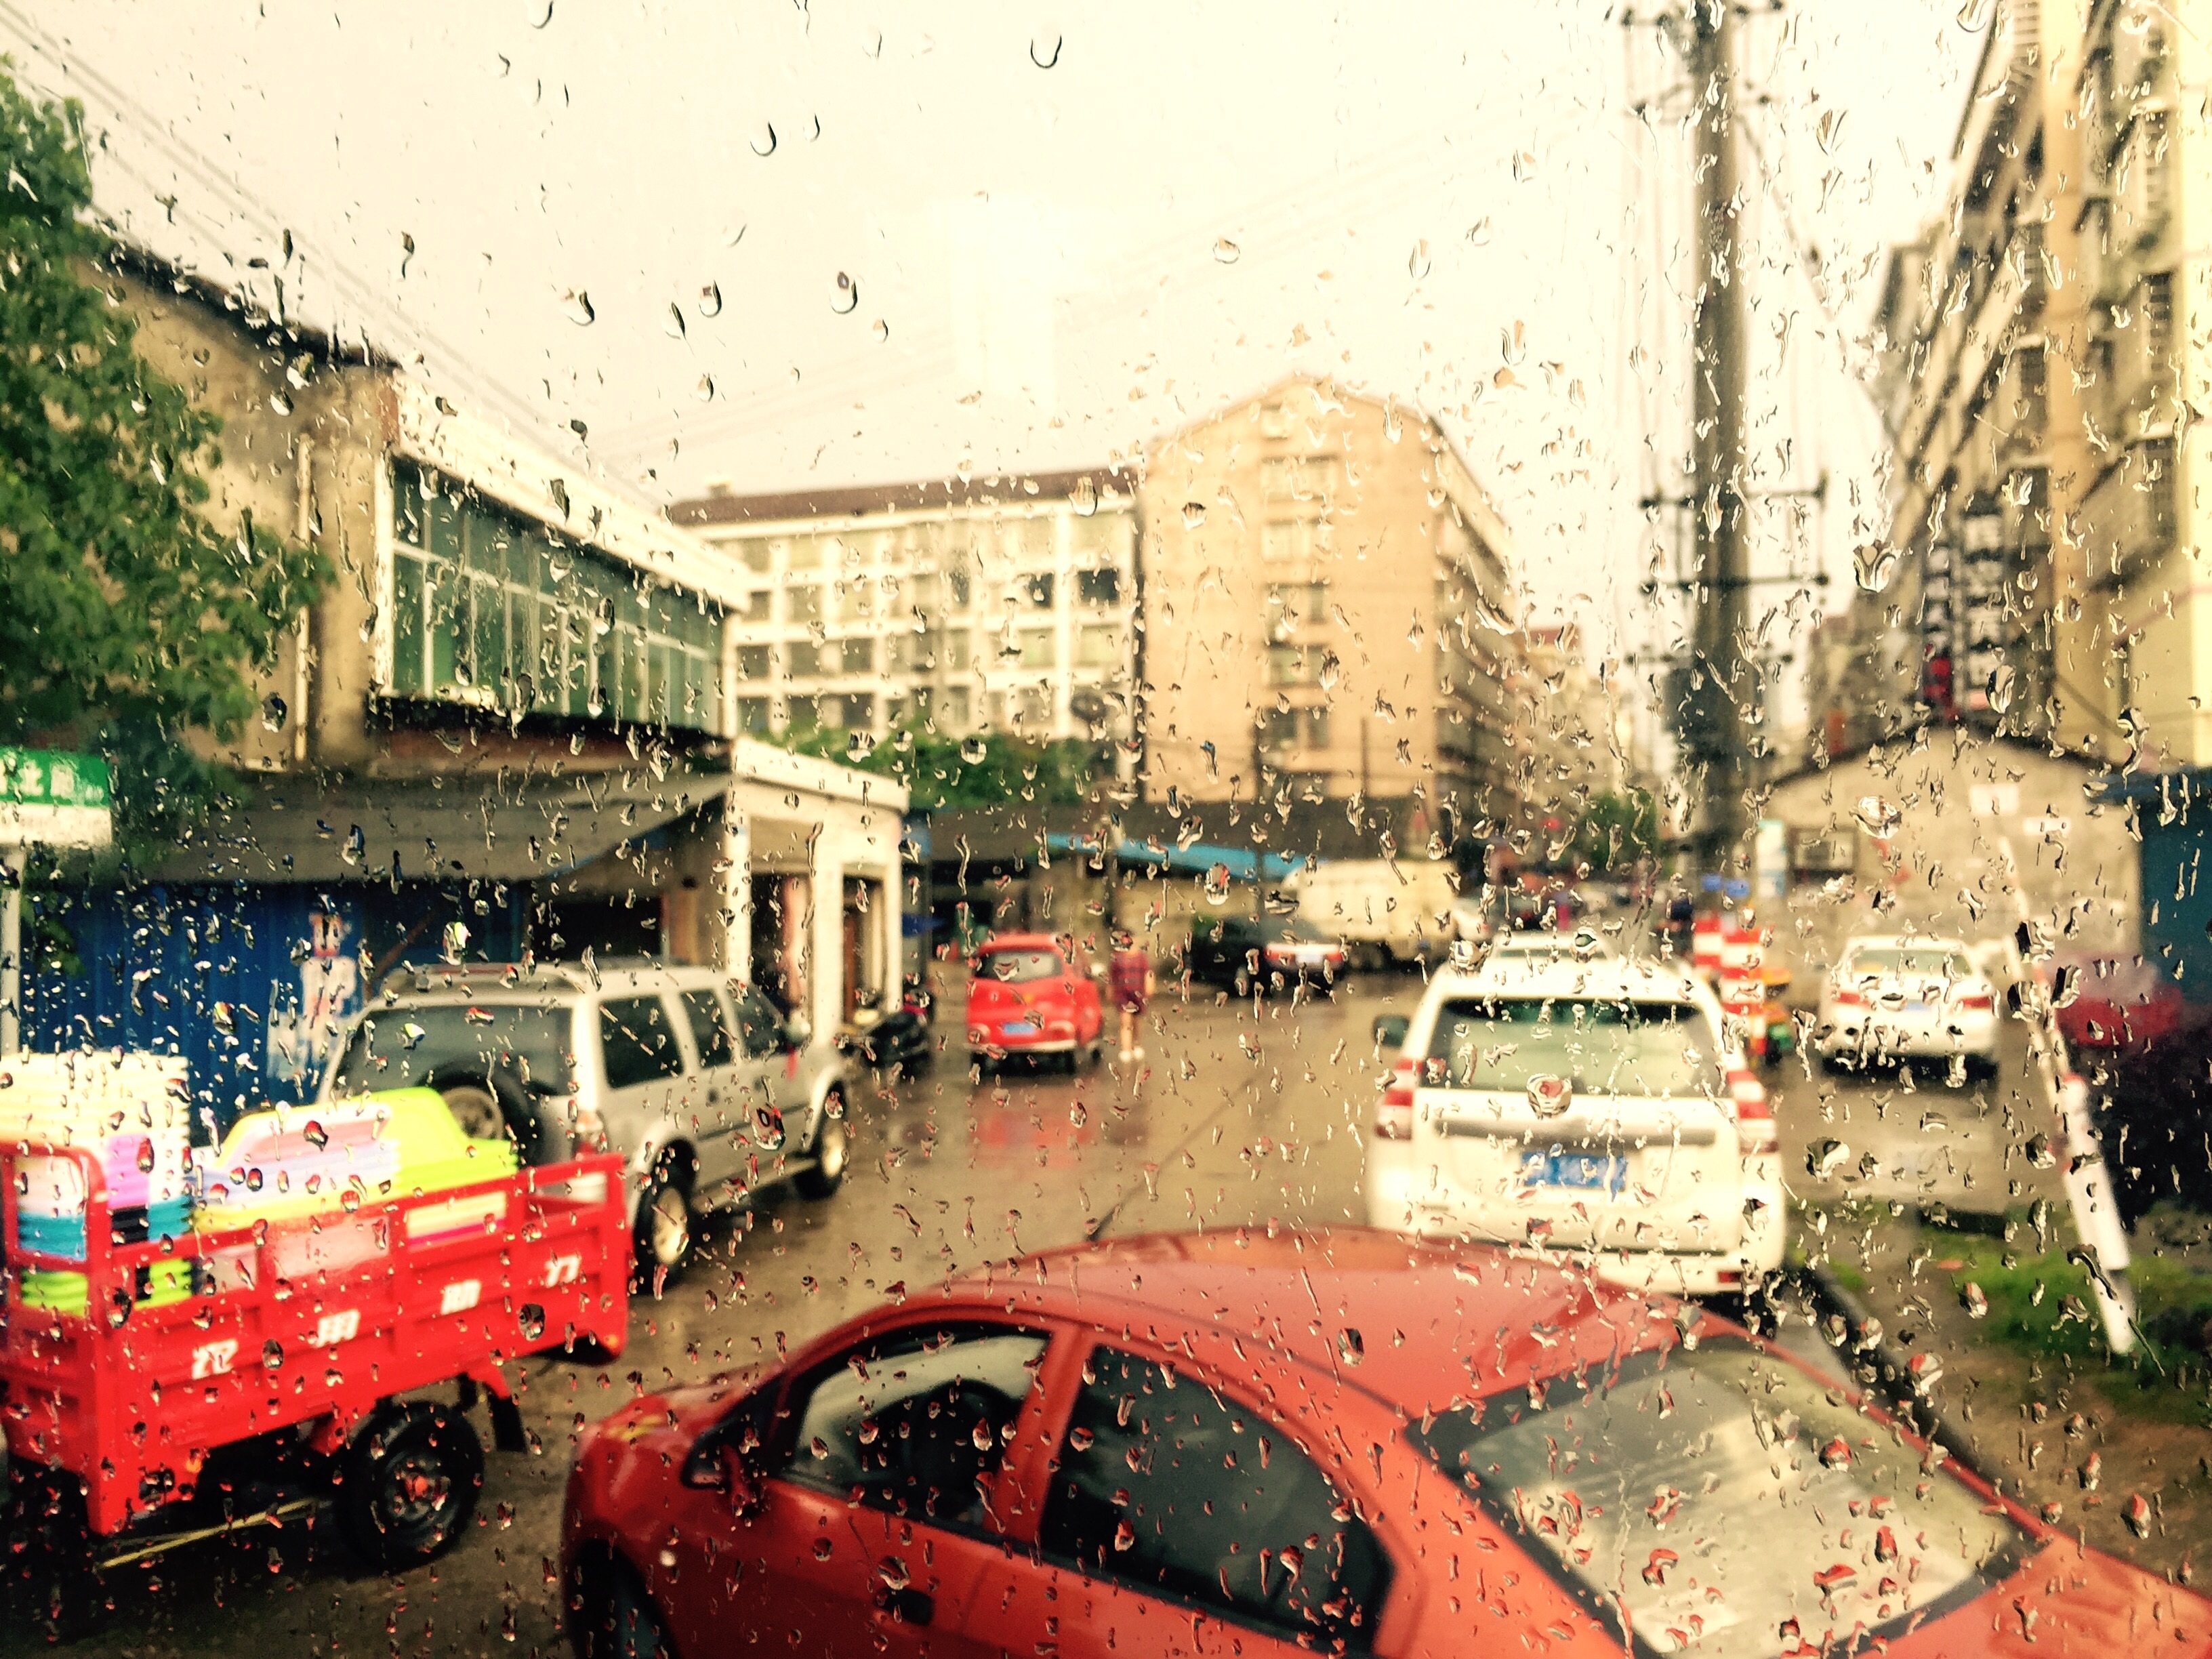
road, traffic, street, rain, window, town, city, cityscape, busy, transport, vehicle, automotive, neighbourhood, yiyang, urban area, residential area, human settlement